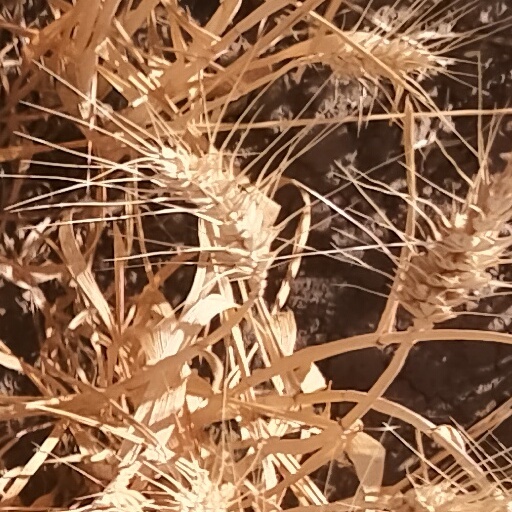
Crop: wheat